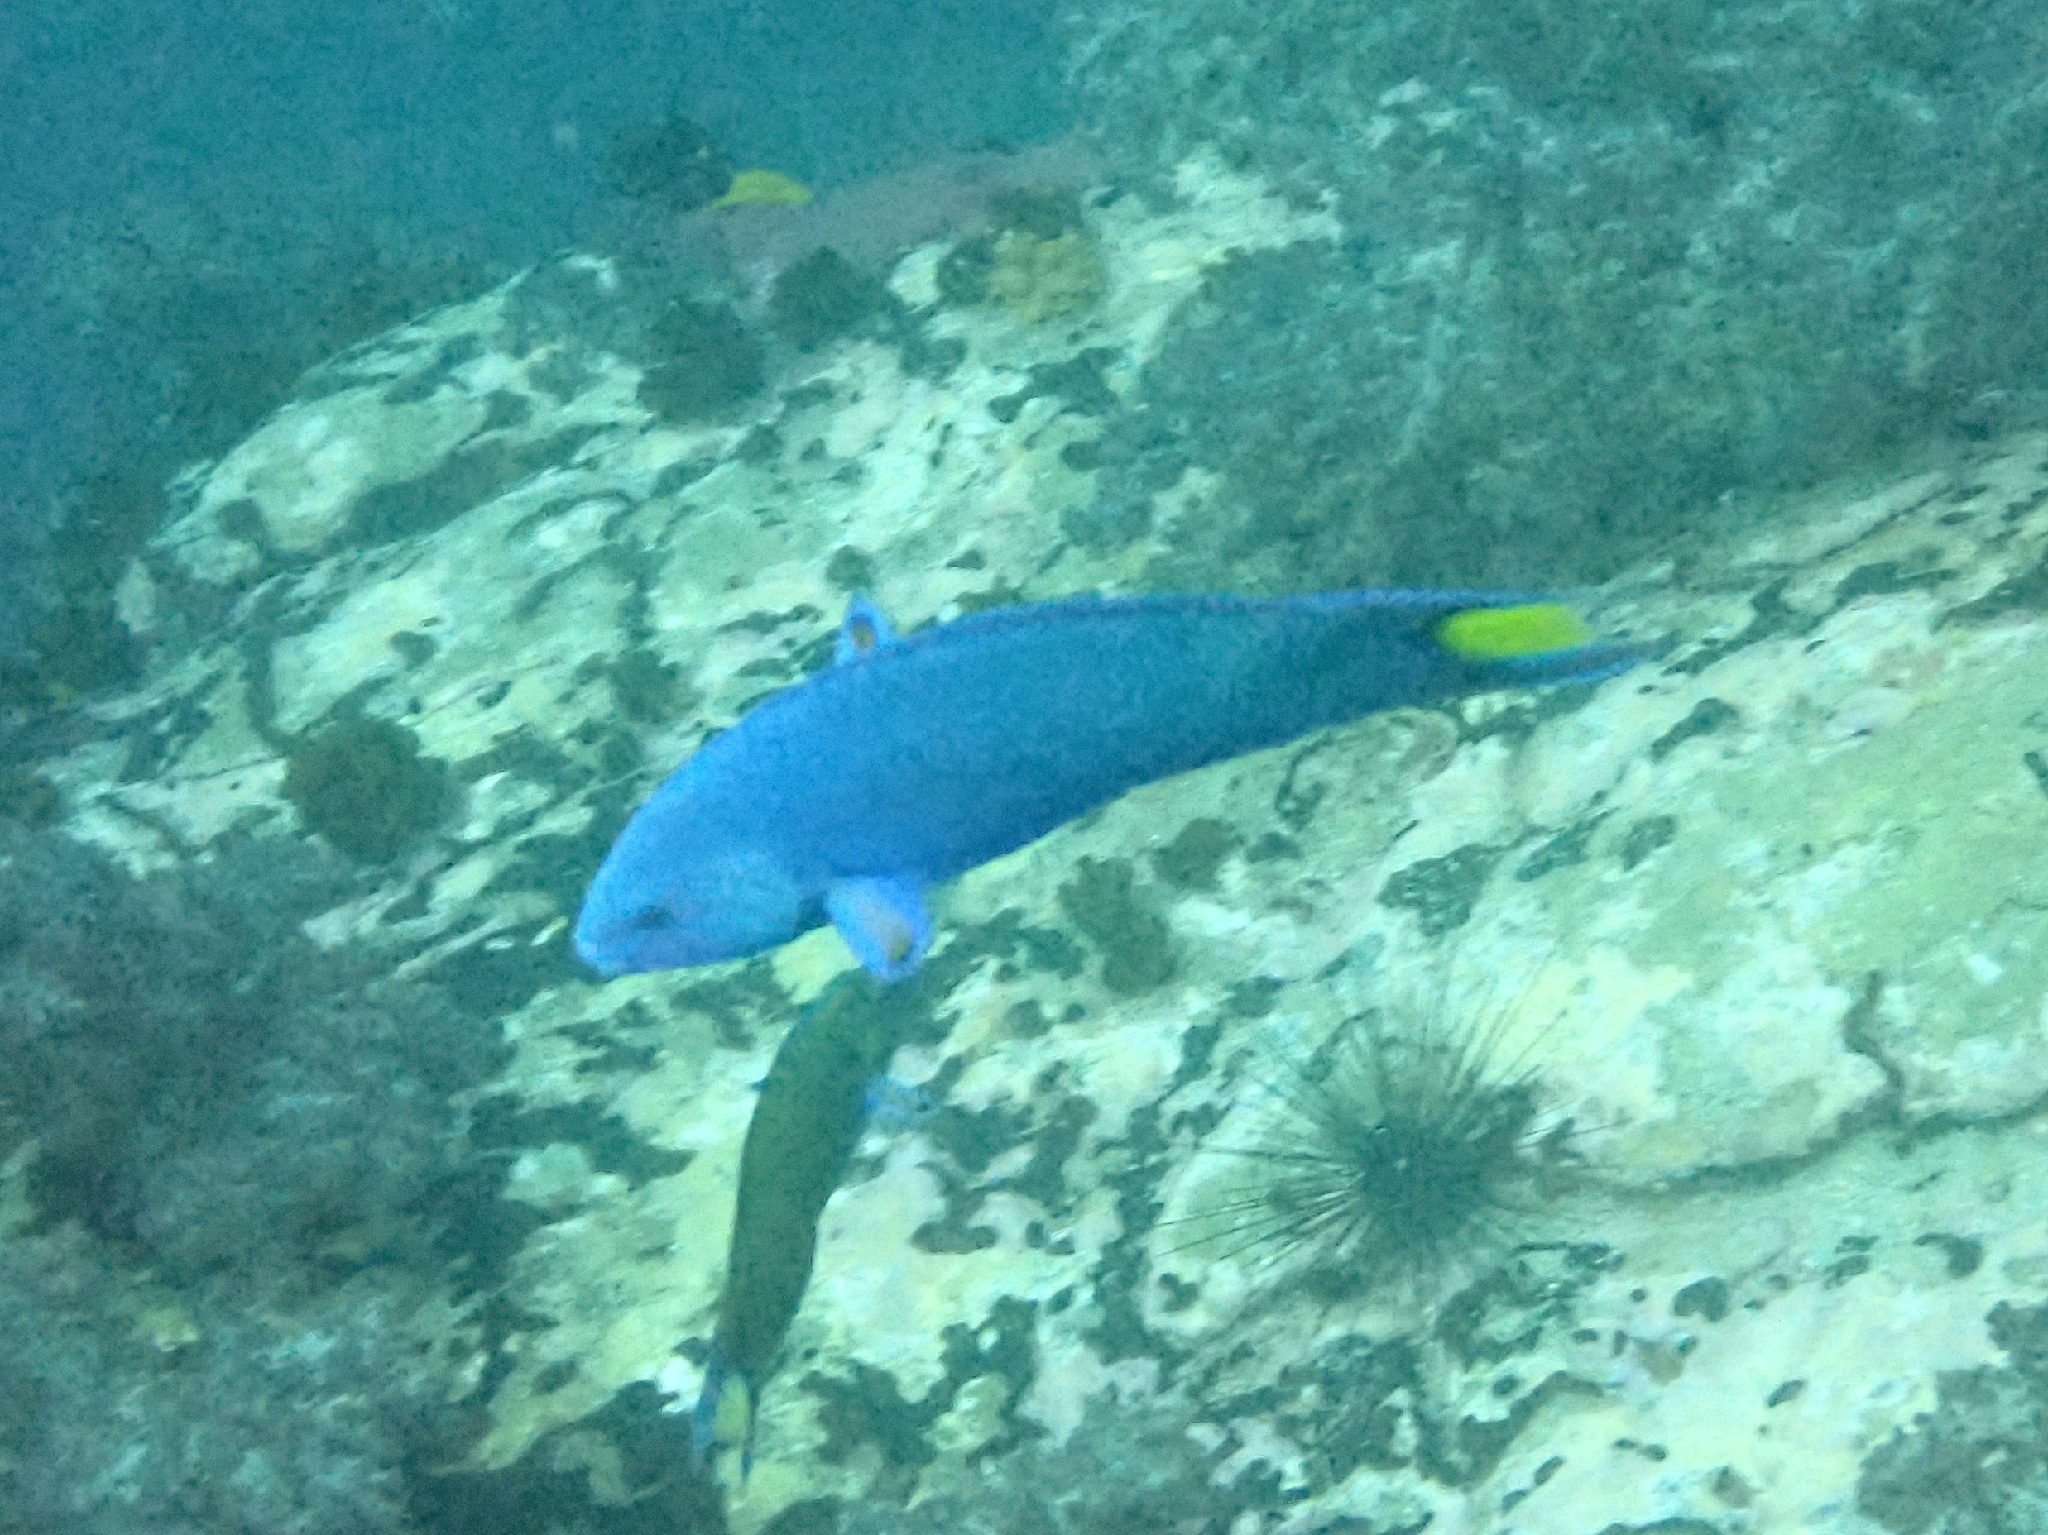
Thalassoma lunare (Moon Wrasse)